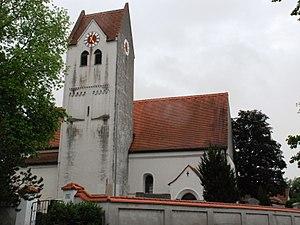
Neuried est une commune de Bavière, située dans l'arrondissement de Munich, dans le district de Haute-Bavière.